Tata 1510/1512

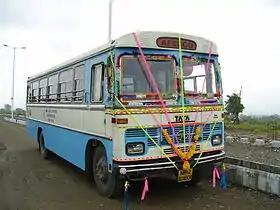
A Tata 1510c of Infosys all dressed up for Dussehra Festival, Pune, India.

The Tata 1510/1512 is the largest selling bus model seen regularly in India and neighbouring countries, and also in the Seychelles. Made by the industrial giant, Tata Motors, it combines good features and low ownership cost.